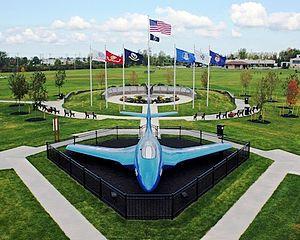
Le Grumman F9F Cougar est un avion de chasse américain des années 1950, embarqué à bord de porte-avions. C'est un dérivé du Grumman F9F Panther sur lequel les ailes droites ont été remplacées par des ailes en flèche plus modernes. La marine américaine a considéré le Cougar comme une version actualisée du Panther, bien qu'ayant un autre nom officiel, et donc le Cougar a commencé sa carrière sous la désignation F9F-6.